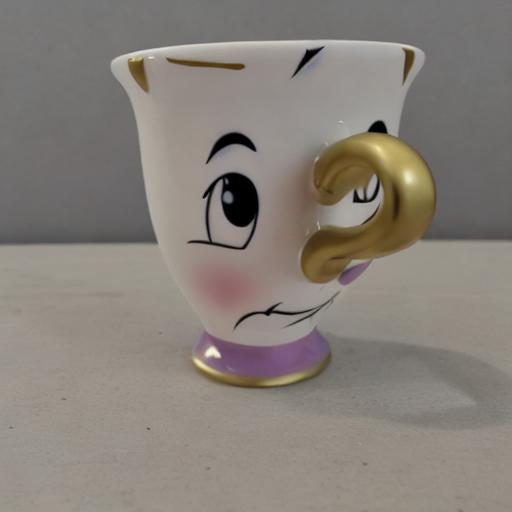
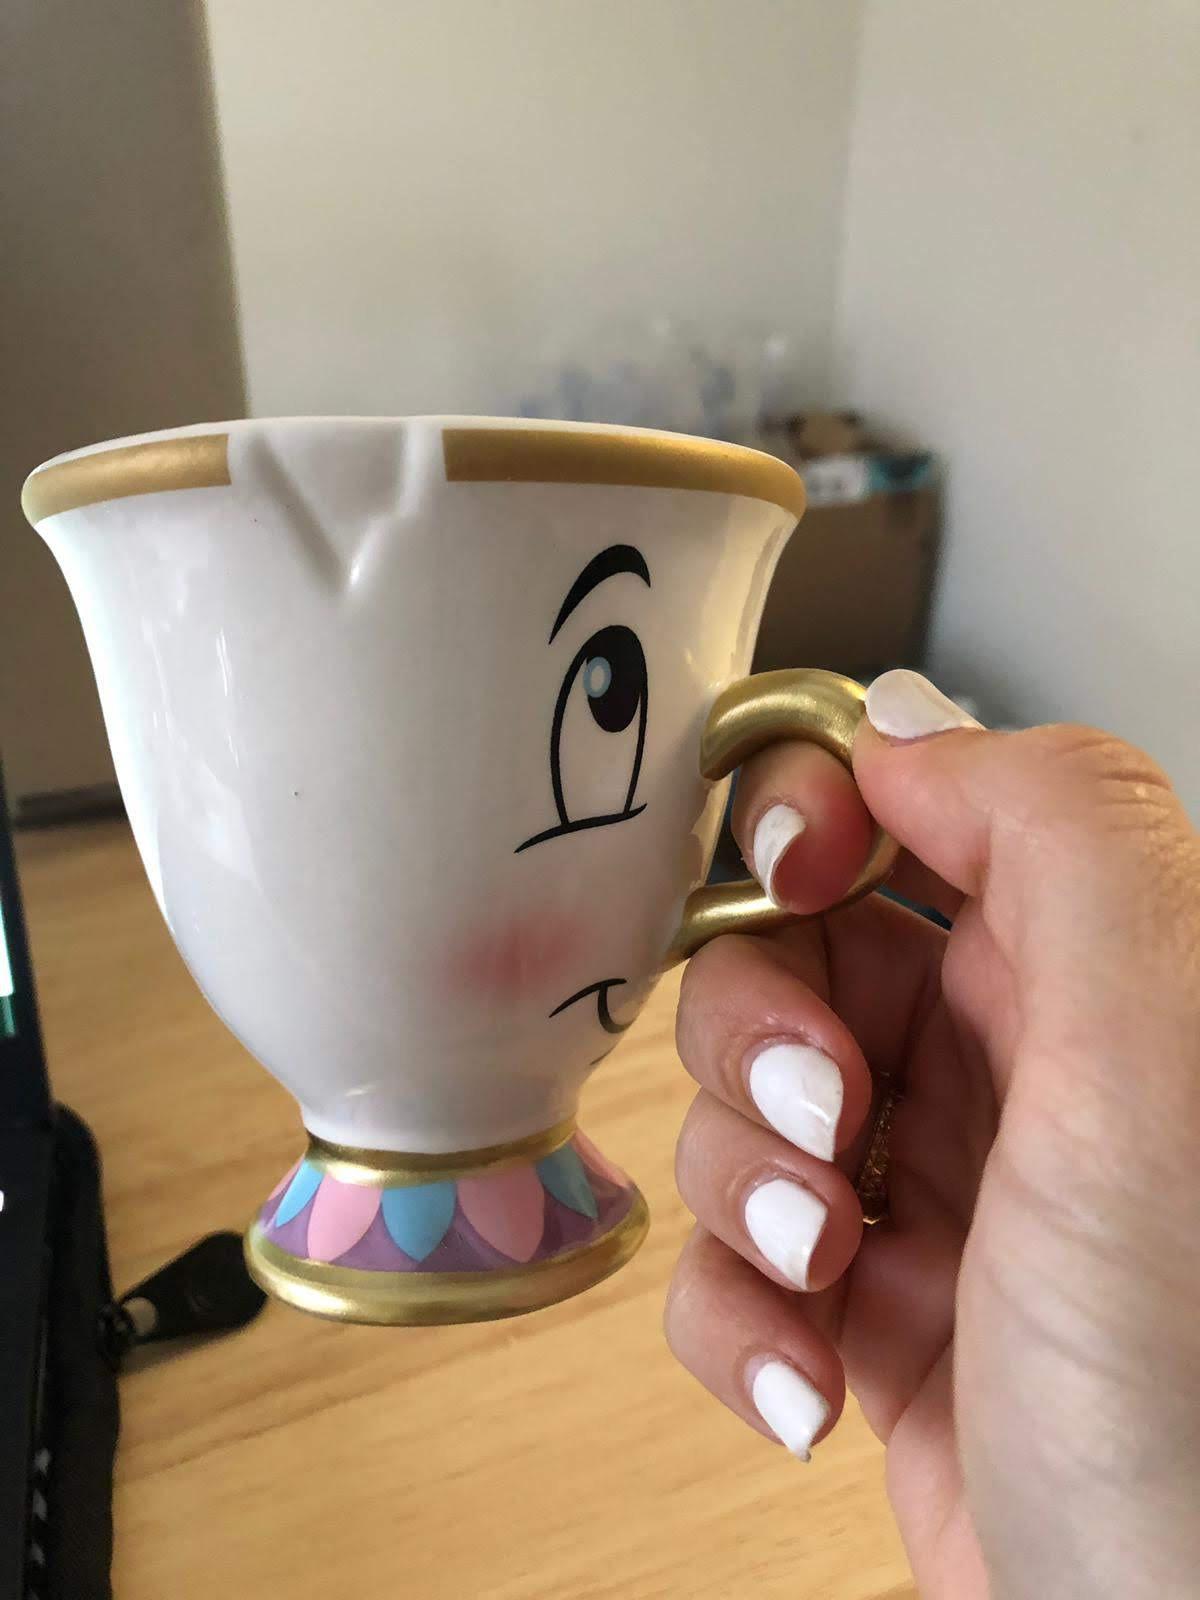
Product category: items_mug
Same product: no